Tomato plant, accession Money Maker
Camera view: bottom (45 deg); turntable rotation: 120 degrees
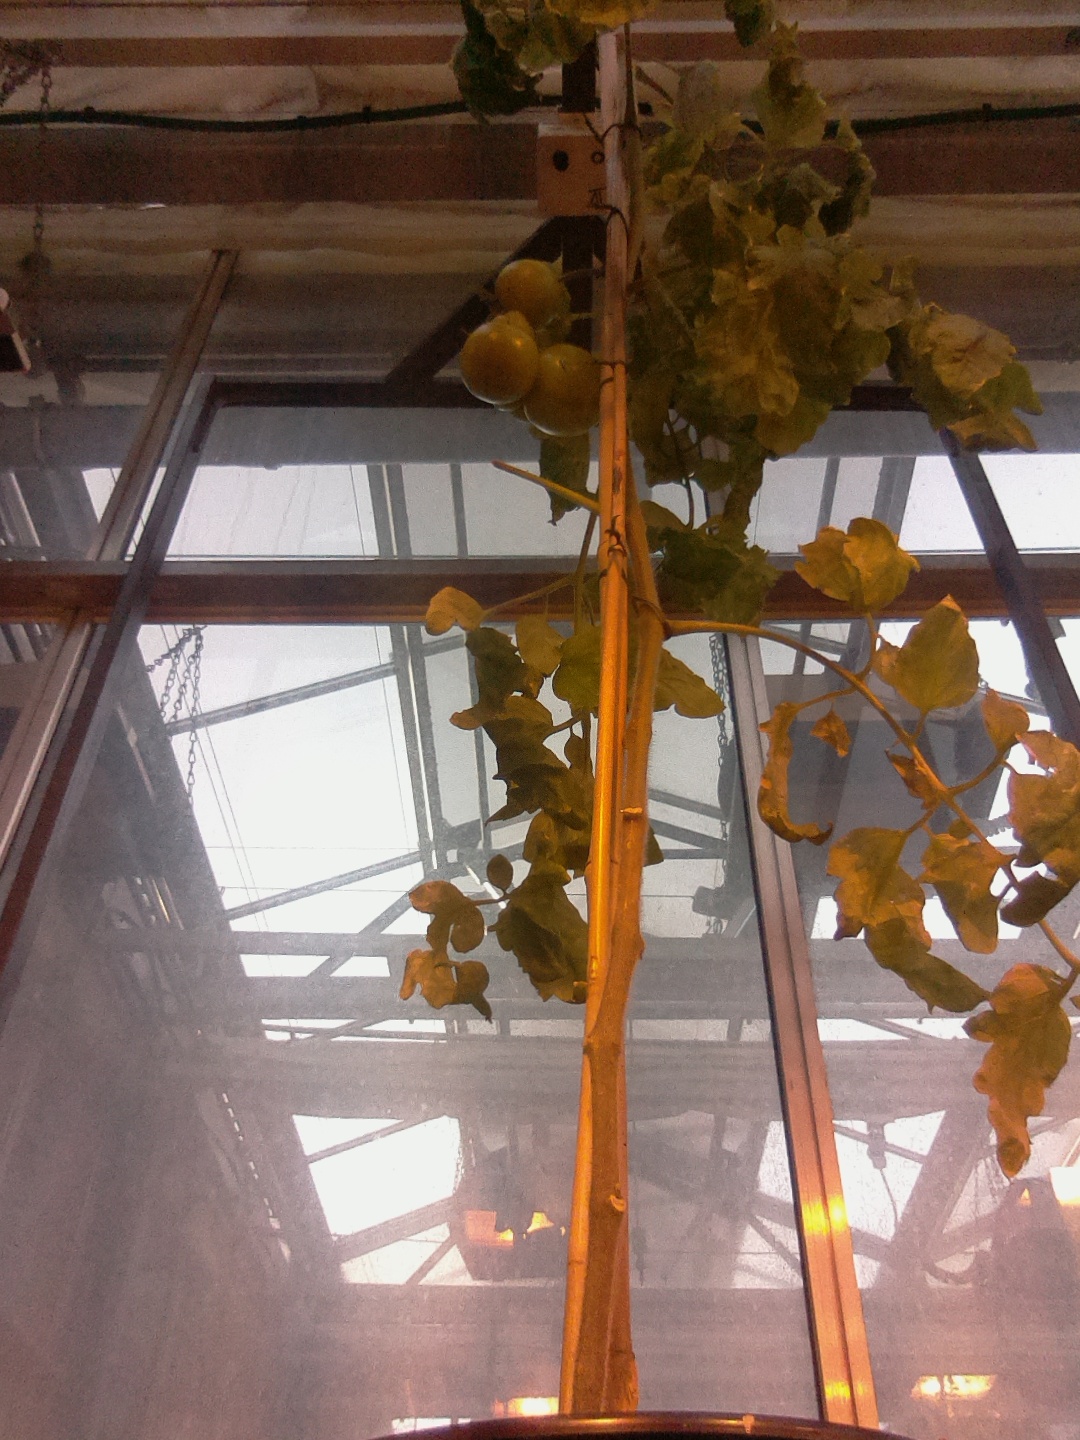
BBCH growth stage 79: 90% -100% of final fruit size